Capitol Hill Historic District (Salt Lake City)

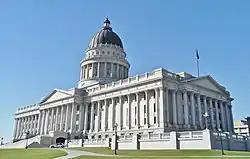
The Utah State Capitol, sitting at the top of Capitol Hill, for which the historic district is named

The Capitol Hill Historic District in Salt Lake City, Utah, United States was listed on the National Register of Historic Places in 1982.